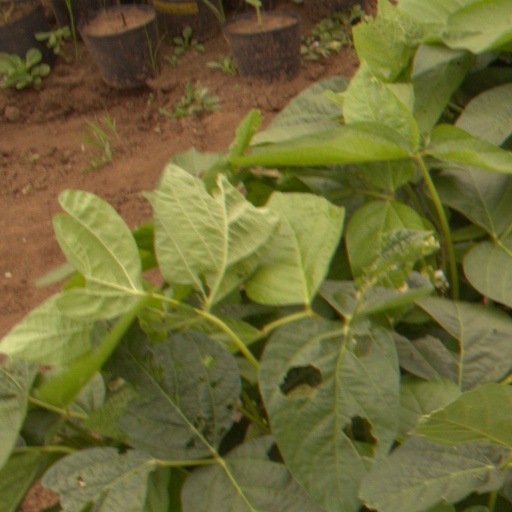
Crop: soybean